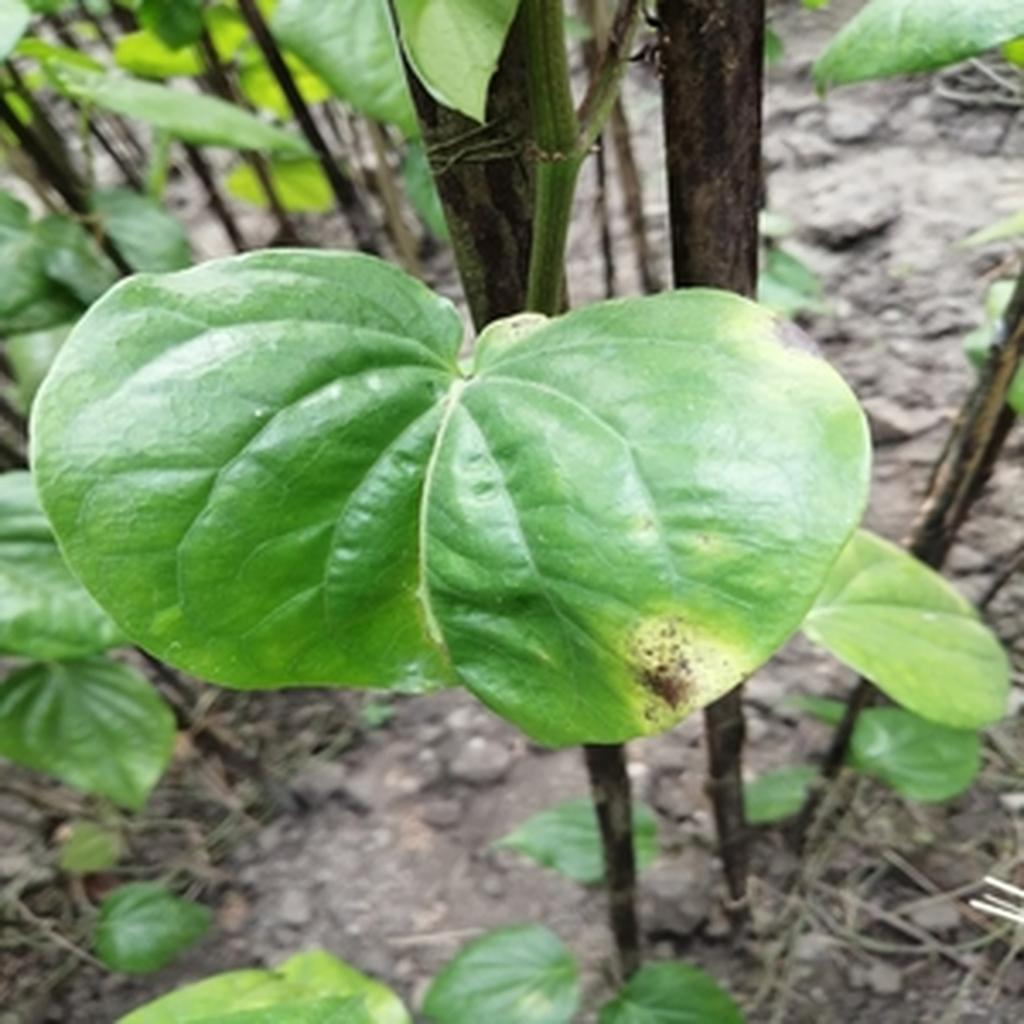
Label: Leaf_Rot